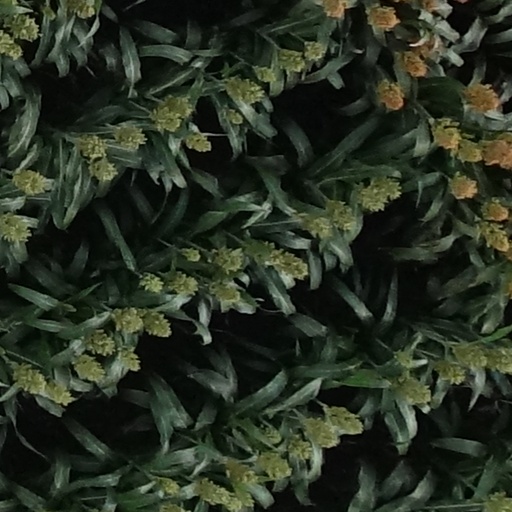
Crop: sorghum